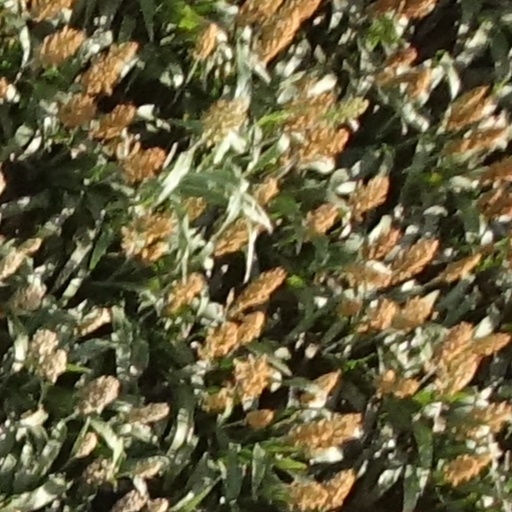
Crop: sorghum